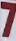
Number: 7